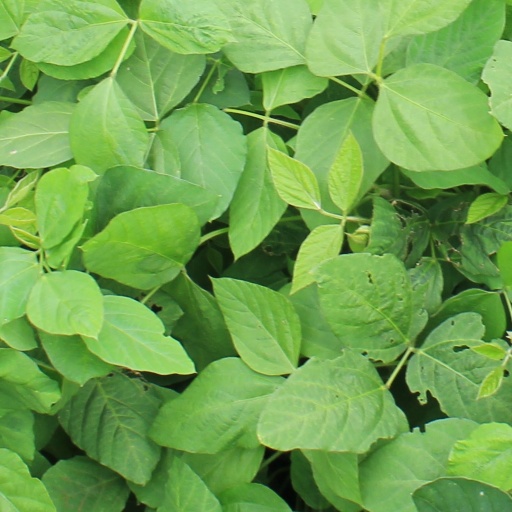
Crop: soybean